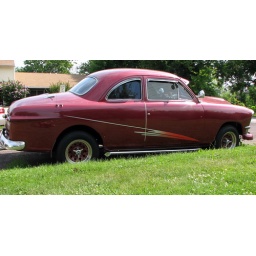
A very nice looking red classic car in Phoenixville, PA